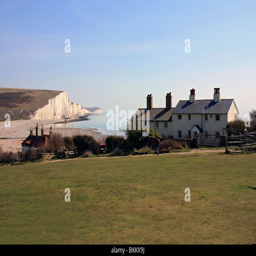
cottages over looking a city and the chalk cliffs